Foothill Extension

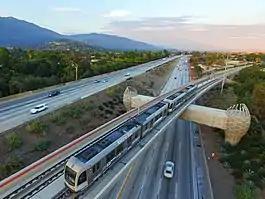
Foothill Freeway overpass east of Sierra Madre Villa station

The Foothill Extension (formerly the Gold Line Foothill Extension) is a construction project extending the light rail A Line, a part of the Los Angeles Metro Rail system. The project begins at the former terminus of the former Gold Line at Sierra Madre Villa station in Pasadena and continues east through the "Foothill Cities" of Los Angeles County. The plan's first stage, "Phase 2A", extended the then-Gold Line to APU/Citrus College station in Azusa; it opened on March 5, 2016. The first part of "Phase 2B" will extend the now A Line a further four stations to Pomona North station on the Metrolink San Bernardino Line in Pomona. It broke ground in December 2017, was substantially completed on January 3, 2025, and is currently undergoing pre-revenue testing. Pre-revenue testing will last through August 2025, and with the stations opening on September 19, 2025.